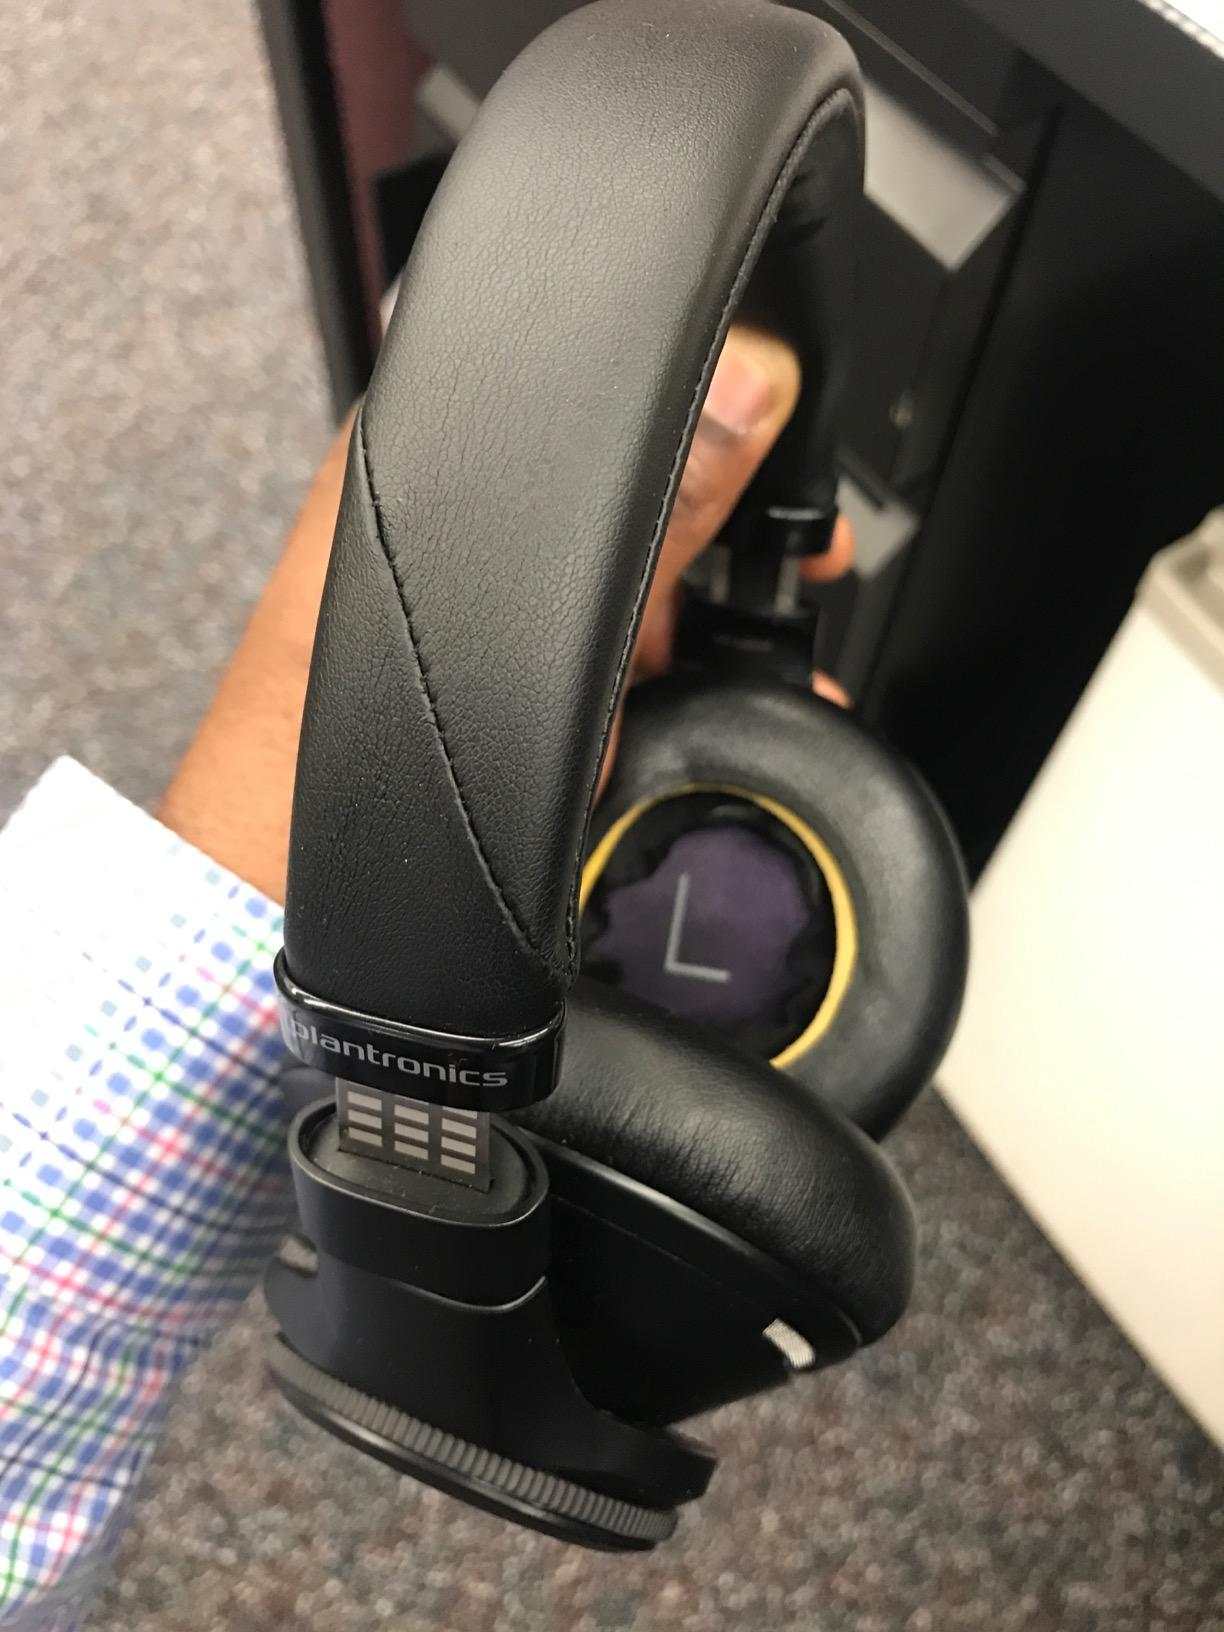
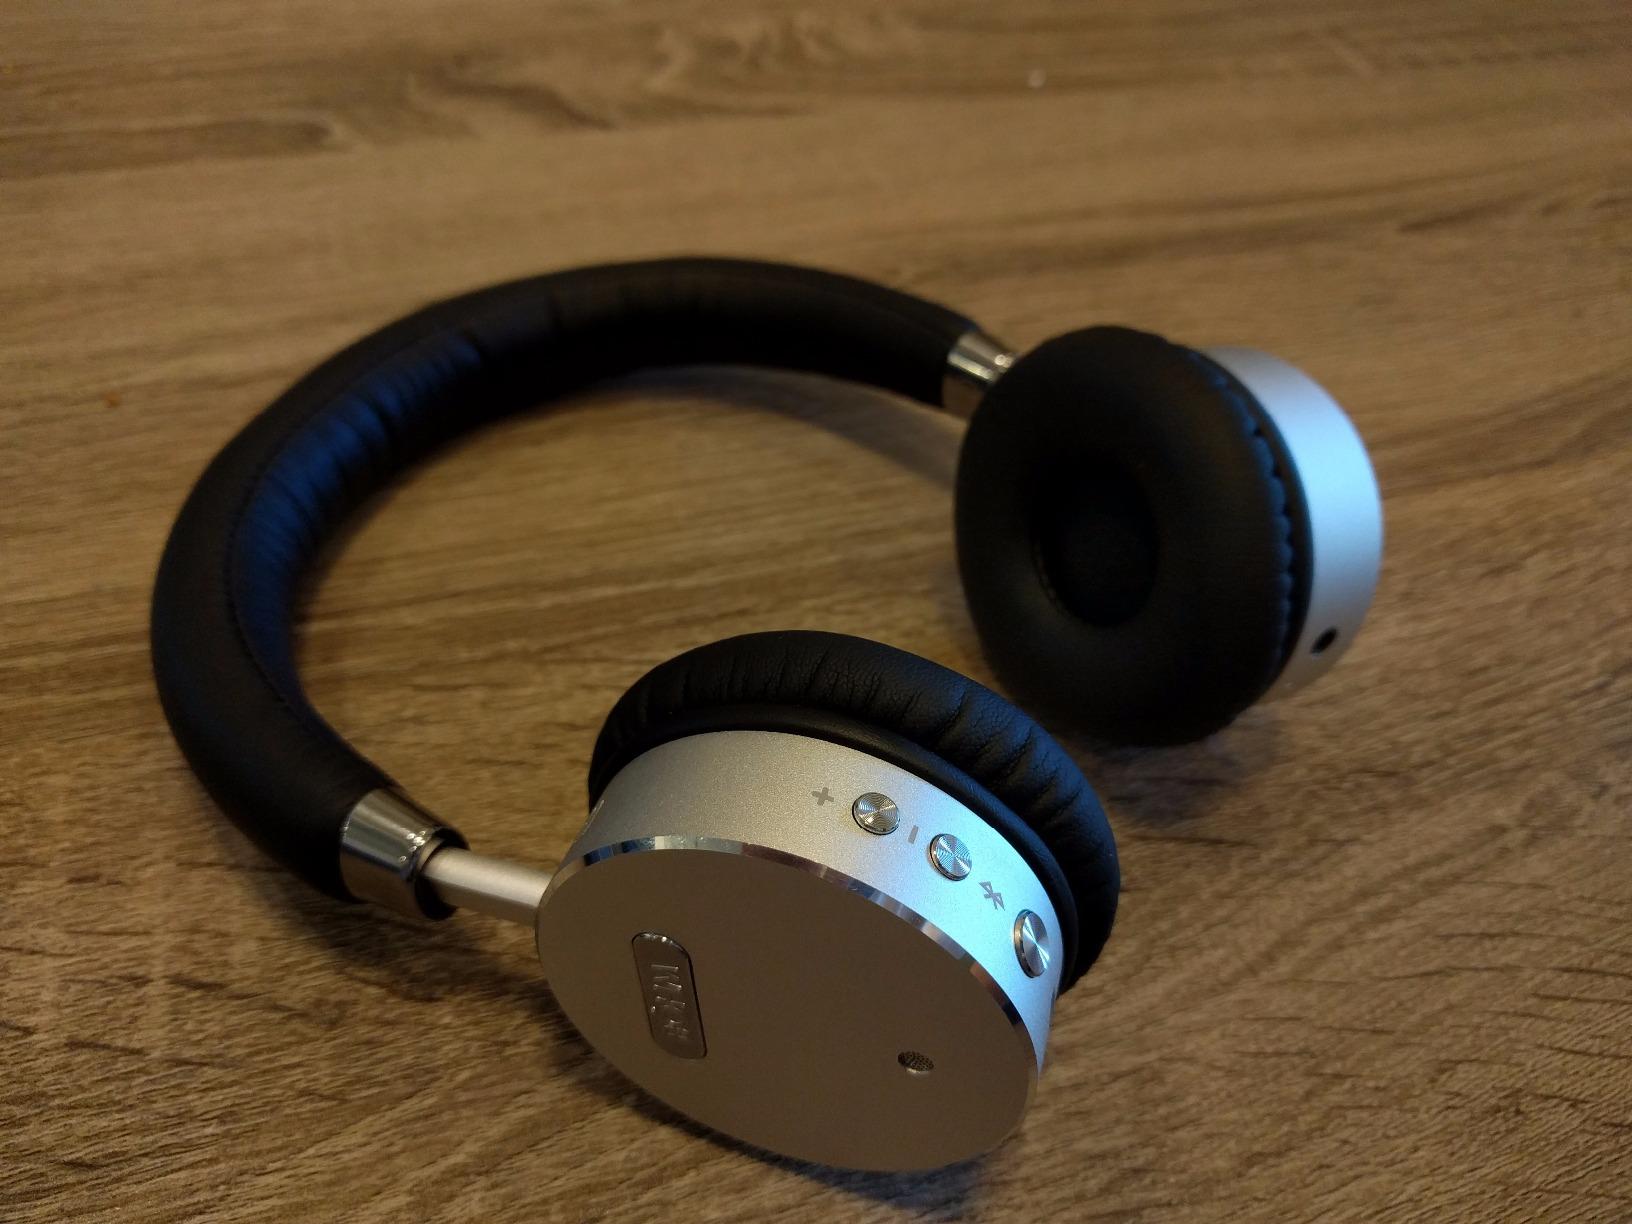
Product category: headphones
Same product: no